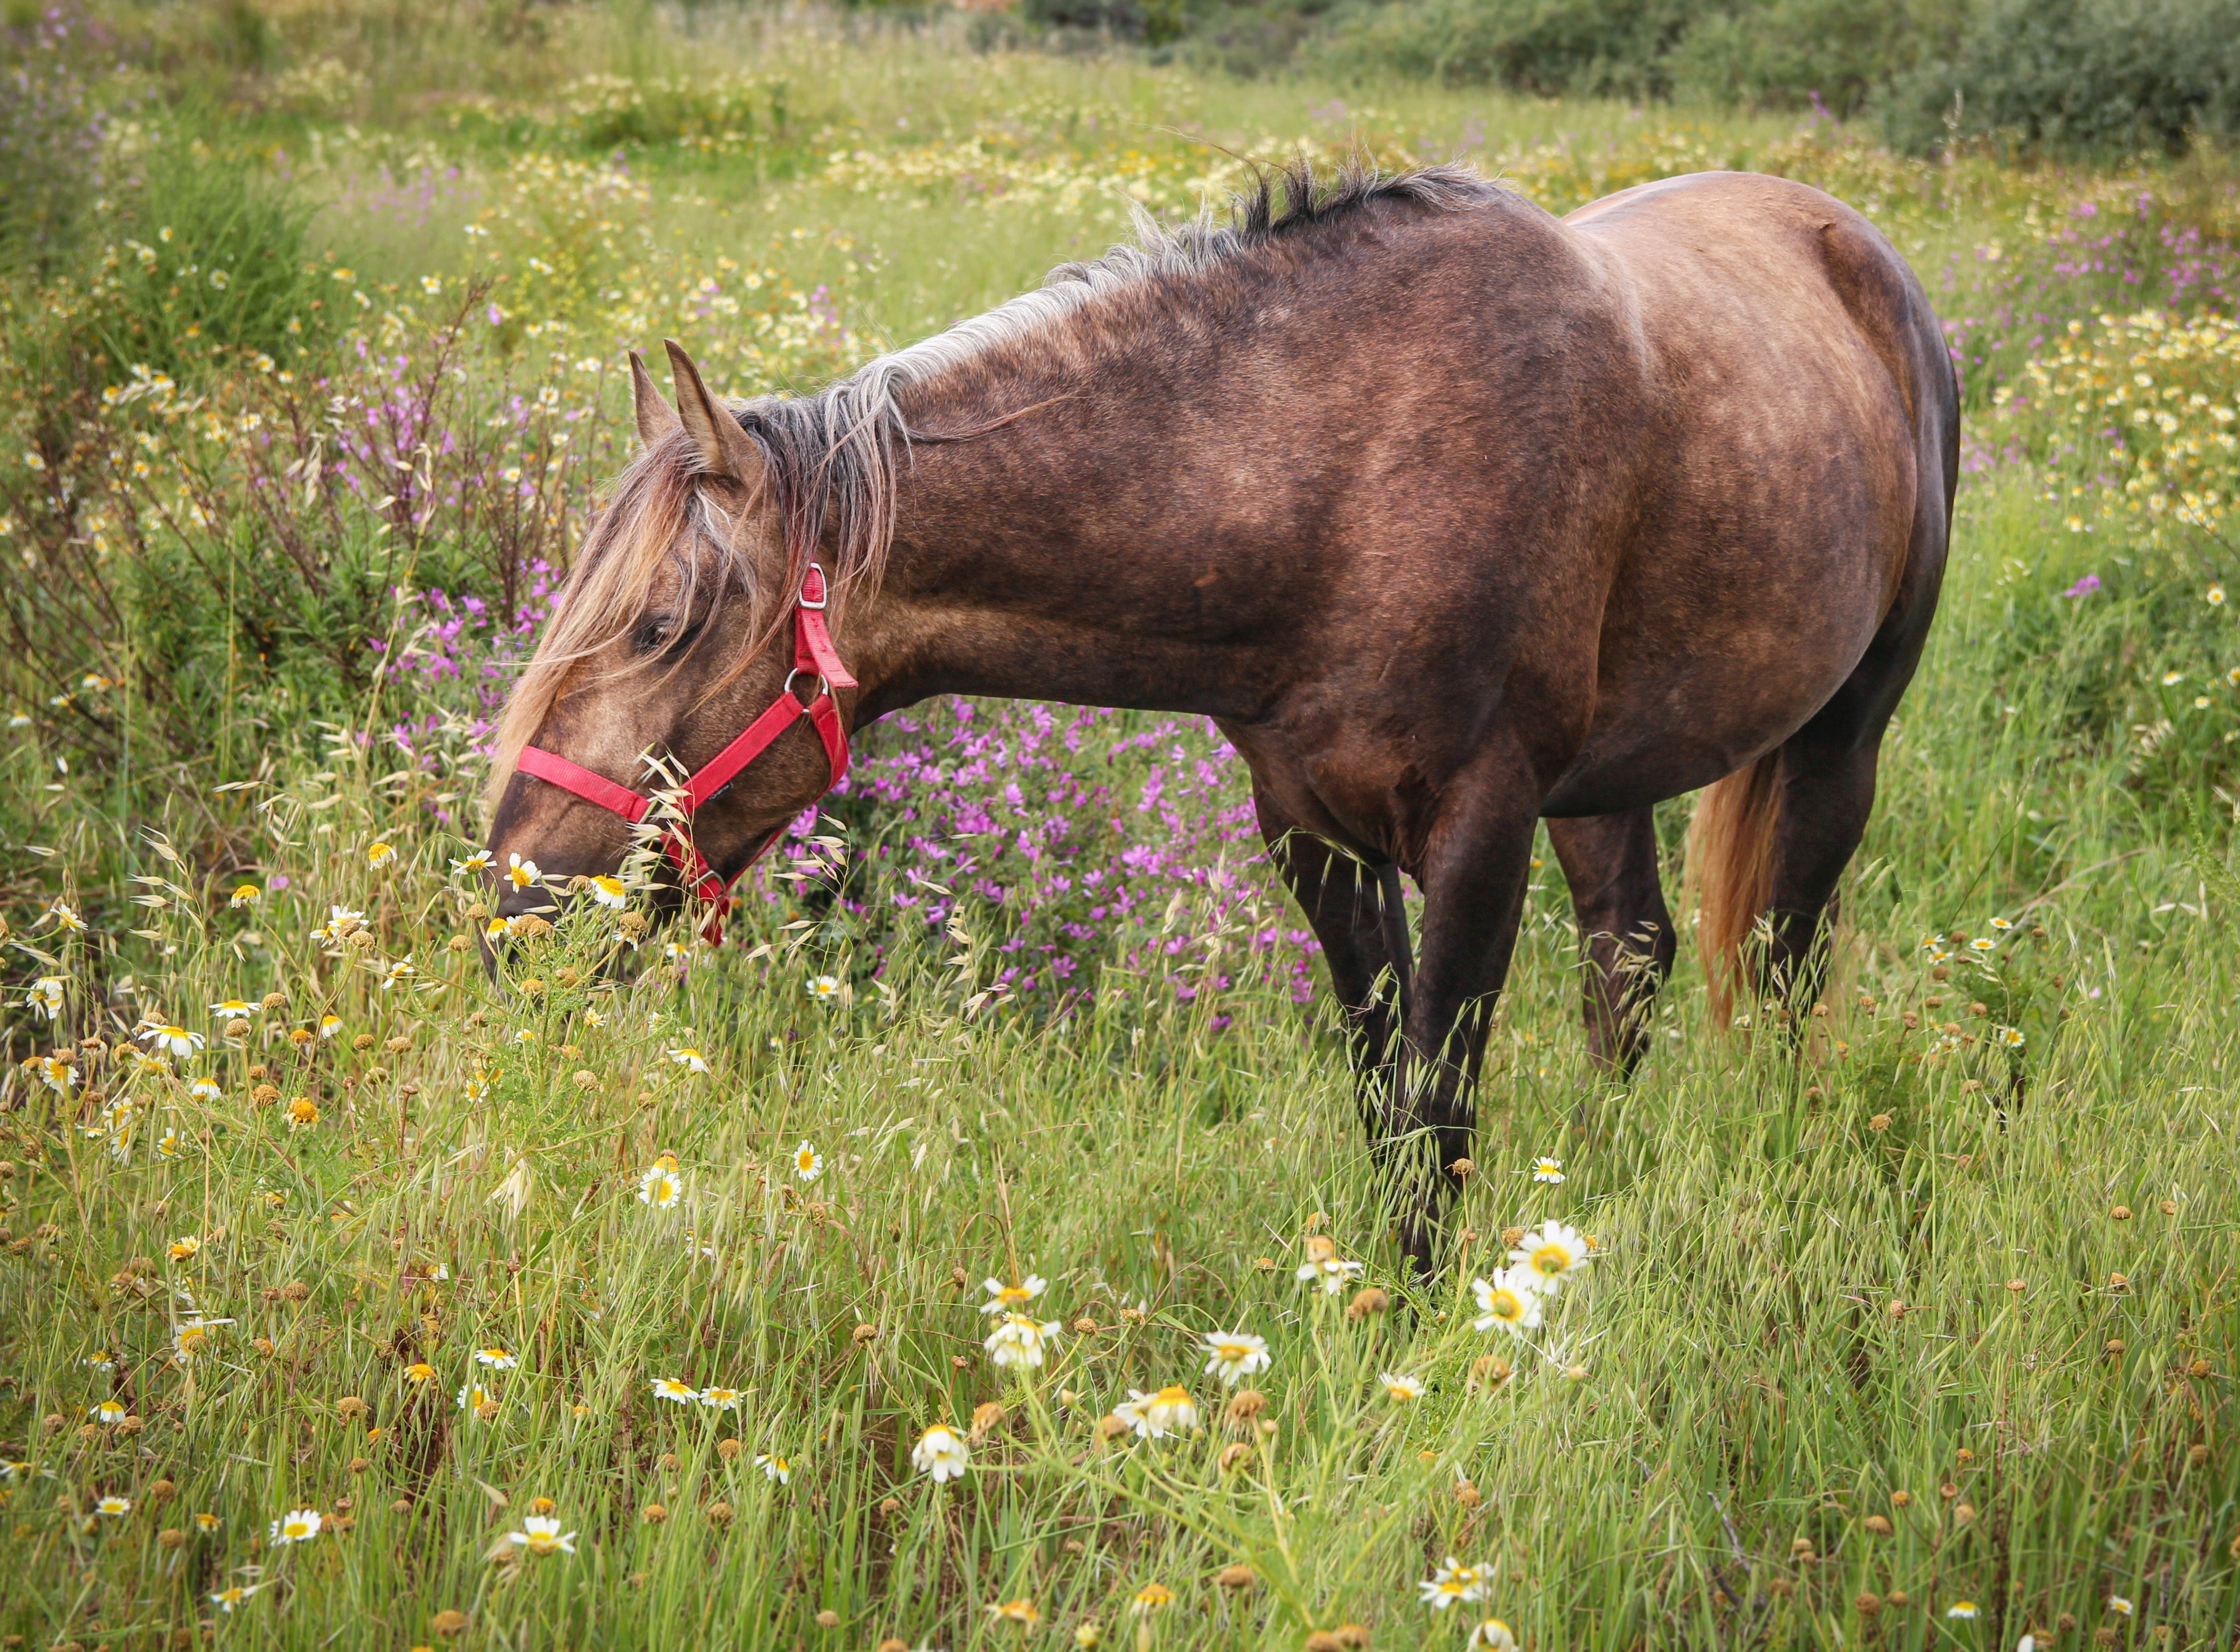
horse, flower, plant, working animal, natural landscape, liver, grassland, grazing, grass, terrestrial animal, sorrel, meadow, mane, pack animal, People in nature, landscape, groundcover, snout, prairie, field, livestock, pasture, mare, ranch, stallion, steppe, wildlife, herbaceous plant, bridle, mustang horse, wildflower, flowering plant, tree, farm